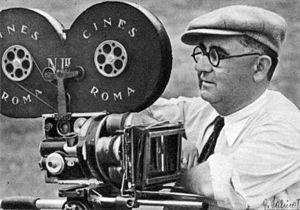
Carlo Montuori est un directeur de la photographie et réalisateur italien, considéré l'un des meilleurs des opérateurs italiens.